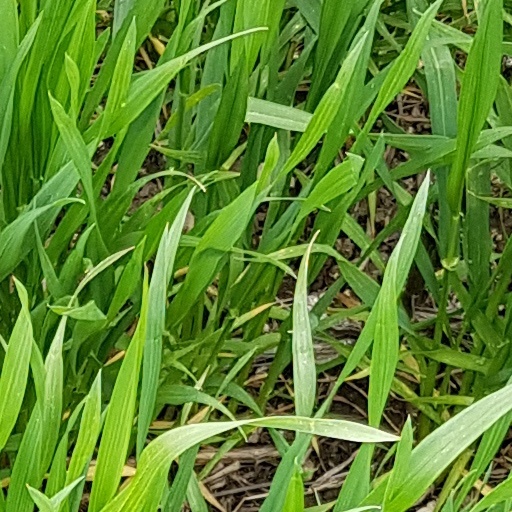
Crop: wheat